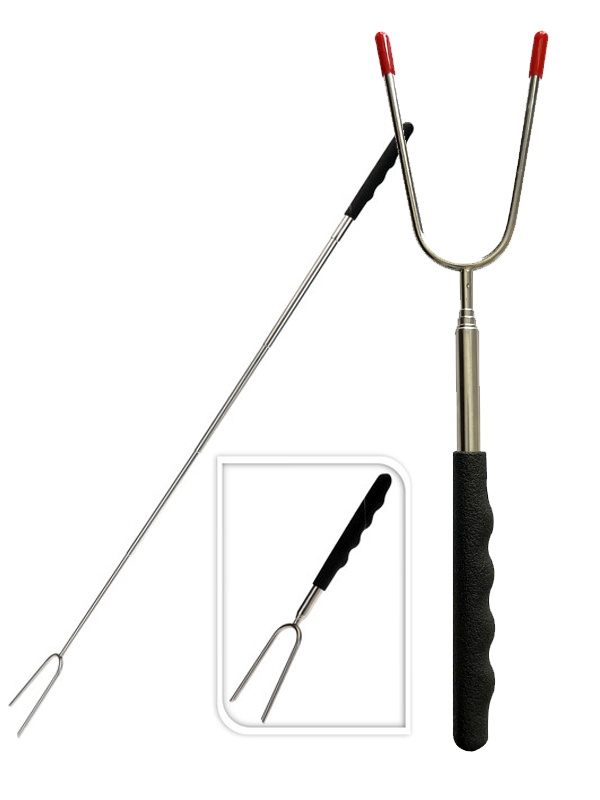
Forchetta BBQ Estensibile 27x86 cm
Forchetta BBQ Estensibile 27x86 cm La forchetta BBQ estensibile è l'accessorio perfetto per tutti gli amanti del barbecue. Con una lunghezza regolabile da 27 a 86 cm, questa forchetta ti permette di raggiungere facilmente gli alimenti sulla griglia senza rischiare di bruciarti. Realizzata con materiali di alta qualità, questa forchetta è resistente e durevole. Grazie al suo design compatto, puoi facilmente riporla quando non la stai usando. Caratteristiche: Lunghezza regolabile da 27 a 86 cm
Brand: VISCIO TRADING SRL A S.U.
Category: Home & Garden > Kitchen & Dining > Kitchen Tools & Utensils > Food Sticks & Skewers